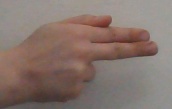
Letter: ghain